Greekazo

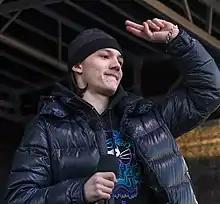
Greekazo performing in February 2020

Alexander Cielma Miliarakis (born 30 March 2001), known professionally as Greekazo, is a Swedish rapper.